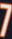
Number: 7